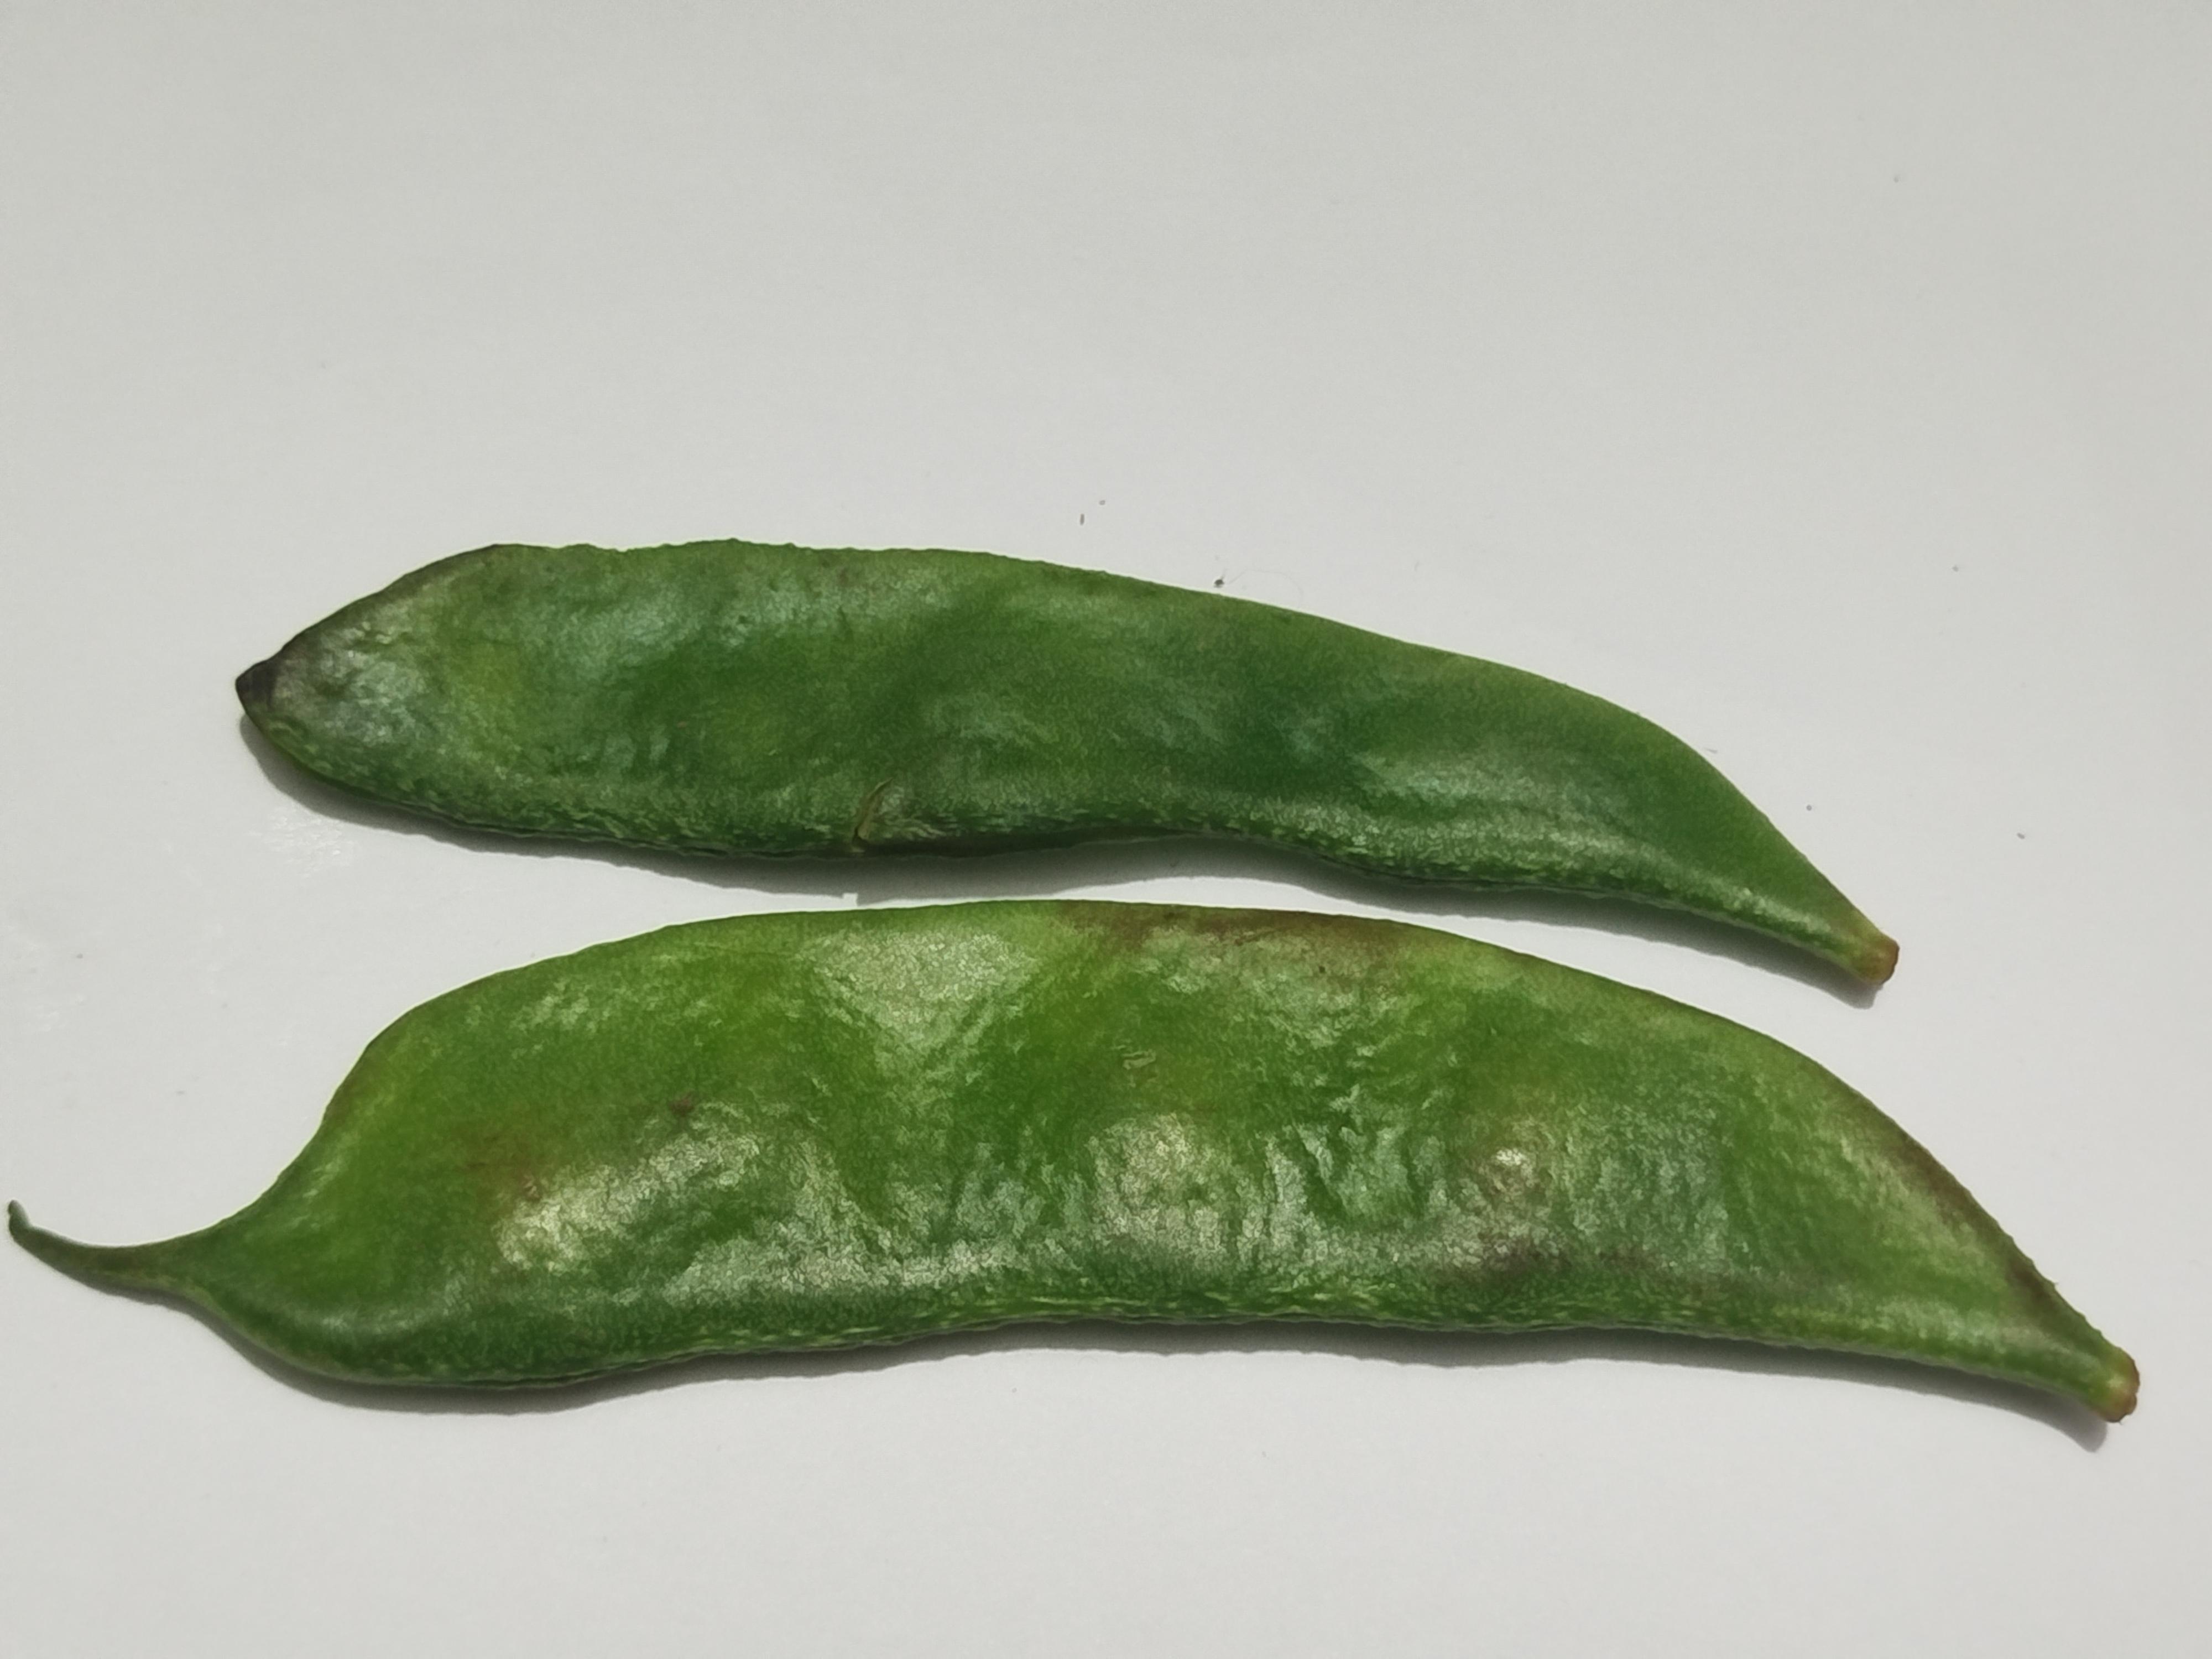
Label: Bean